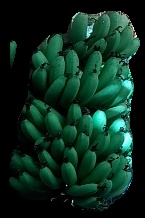
Variety: pachbale
Grade: grade1